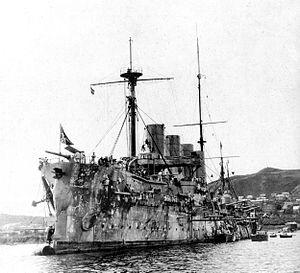
La bataille au large d'Ulsan, en japonais : 蔚山冲海戦 Urusan'oki Kaisen ; en russe : Бой в Корейском проливе, Boi v Koreiskom prolive, connue également sous le nom de bataille de la mer du Japon ou pour les Russes bataille du détroit de Corée, elle fut l'une des batailles navales de la Guerre russo-japonaise de 1904-1905, elle se déroula le 14 août 1904 soit quatre jours après la bataille de la mer Jaune. Ce combat naval eut lieu entre un détachement de trois croiseurs blindés russes basés à Vladivostok et placé sous le commandement du vice-amiral Karl Petrovitch Jessen et un détachement de 6 croiseurs placé sous le commandement de l'amiral japonais Kamimura Hikonojō. Cette bataille s'acheva par le naufrage du Riourik.
Le Russie en russe : Rossiya - Россия), croiseur cuirassé de la Marine impériale de Russie puis de la Marine soviétique. Ce bâtiment de guerre fut gravement endommagé au cours de la bataille d'Ulsan le 14 août 1904, au cours du conflit qui opposa le Japon à la Russie, ce croiseur fut le navire amiral de Karl Petrovitch Jessen. Avant la Première Guerre mondiale, le Russie fut converti en mouilleur de mines, il combattit en mer Baltique.